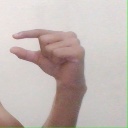
अक्षर: ग